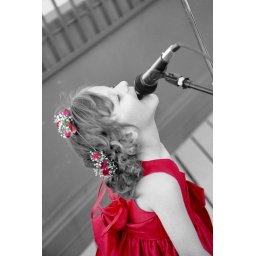
This is the flower girl at my wedding :) I just played around with the colors :) : )